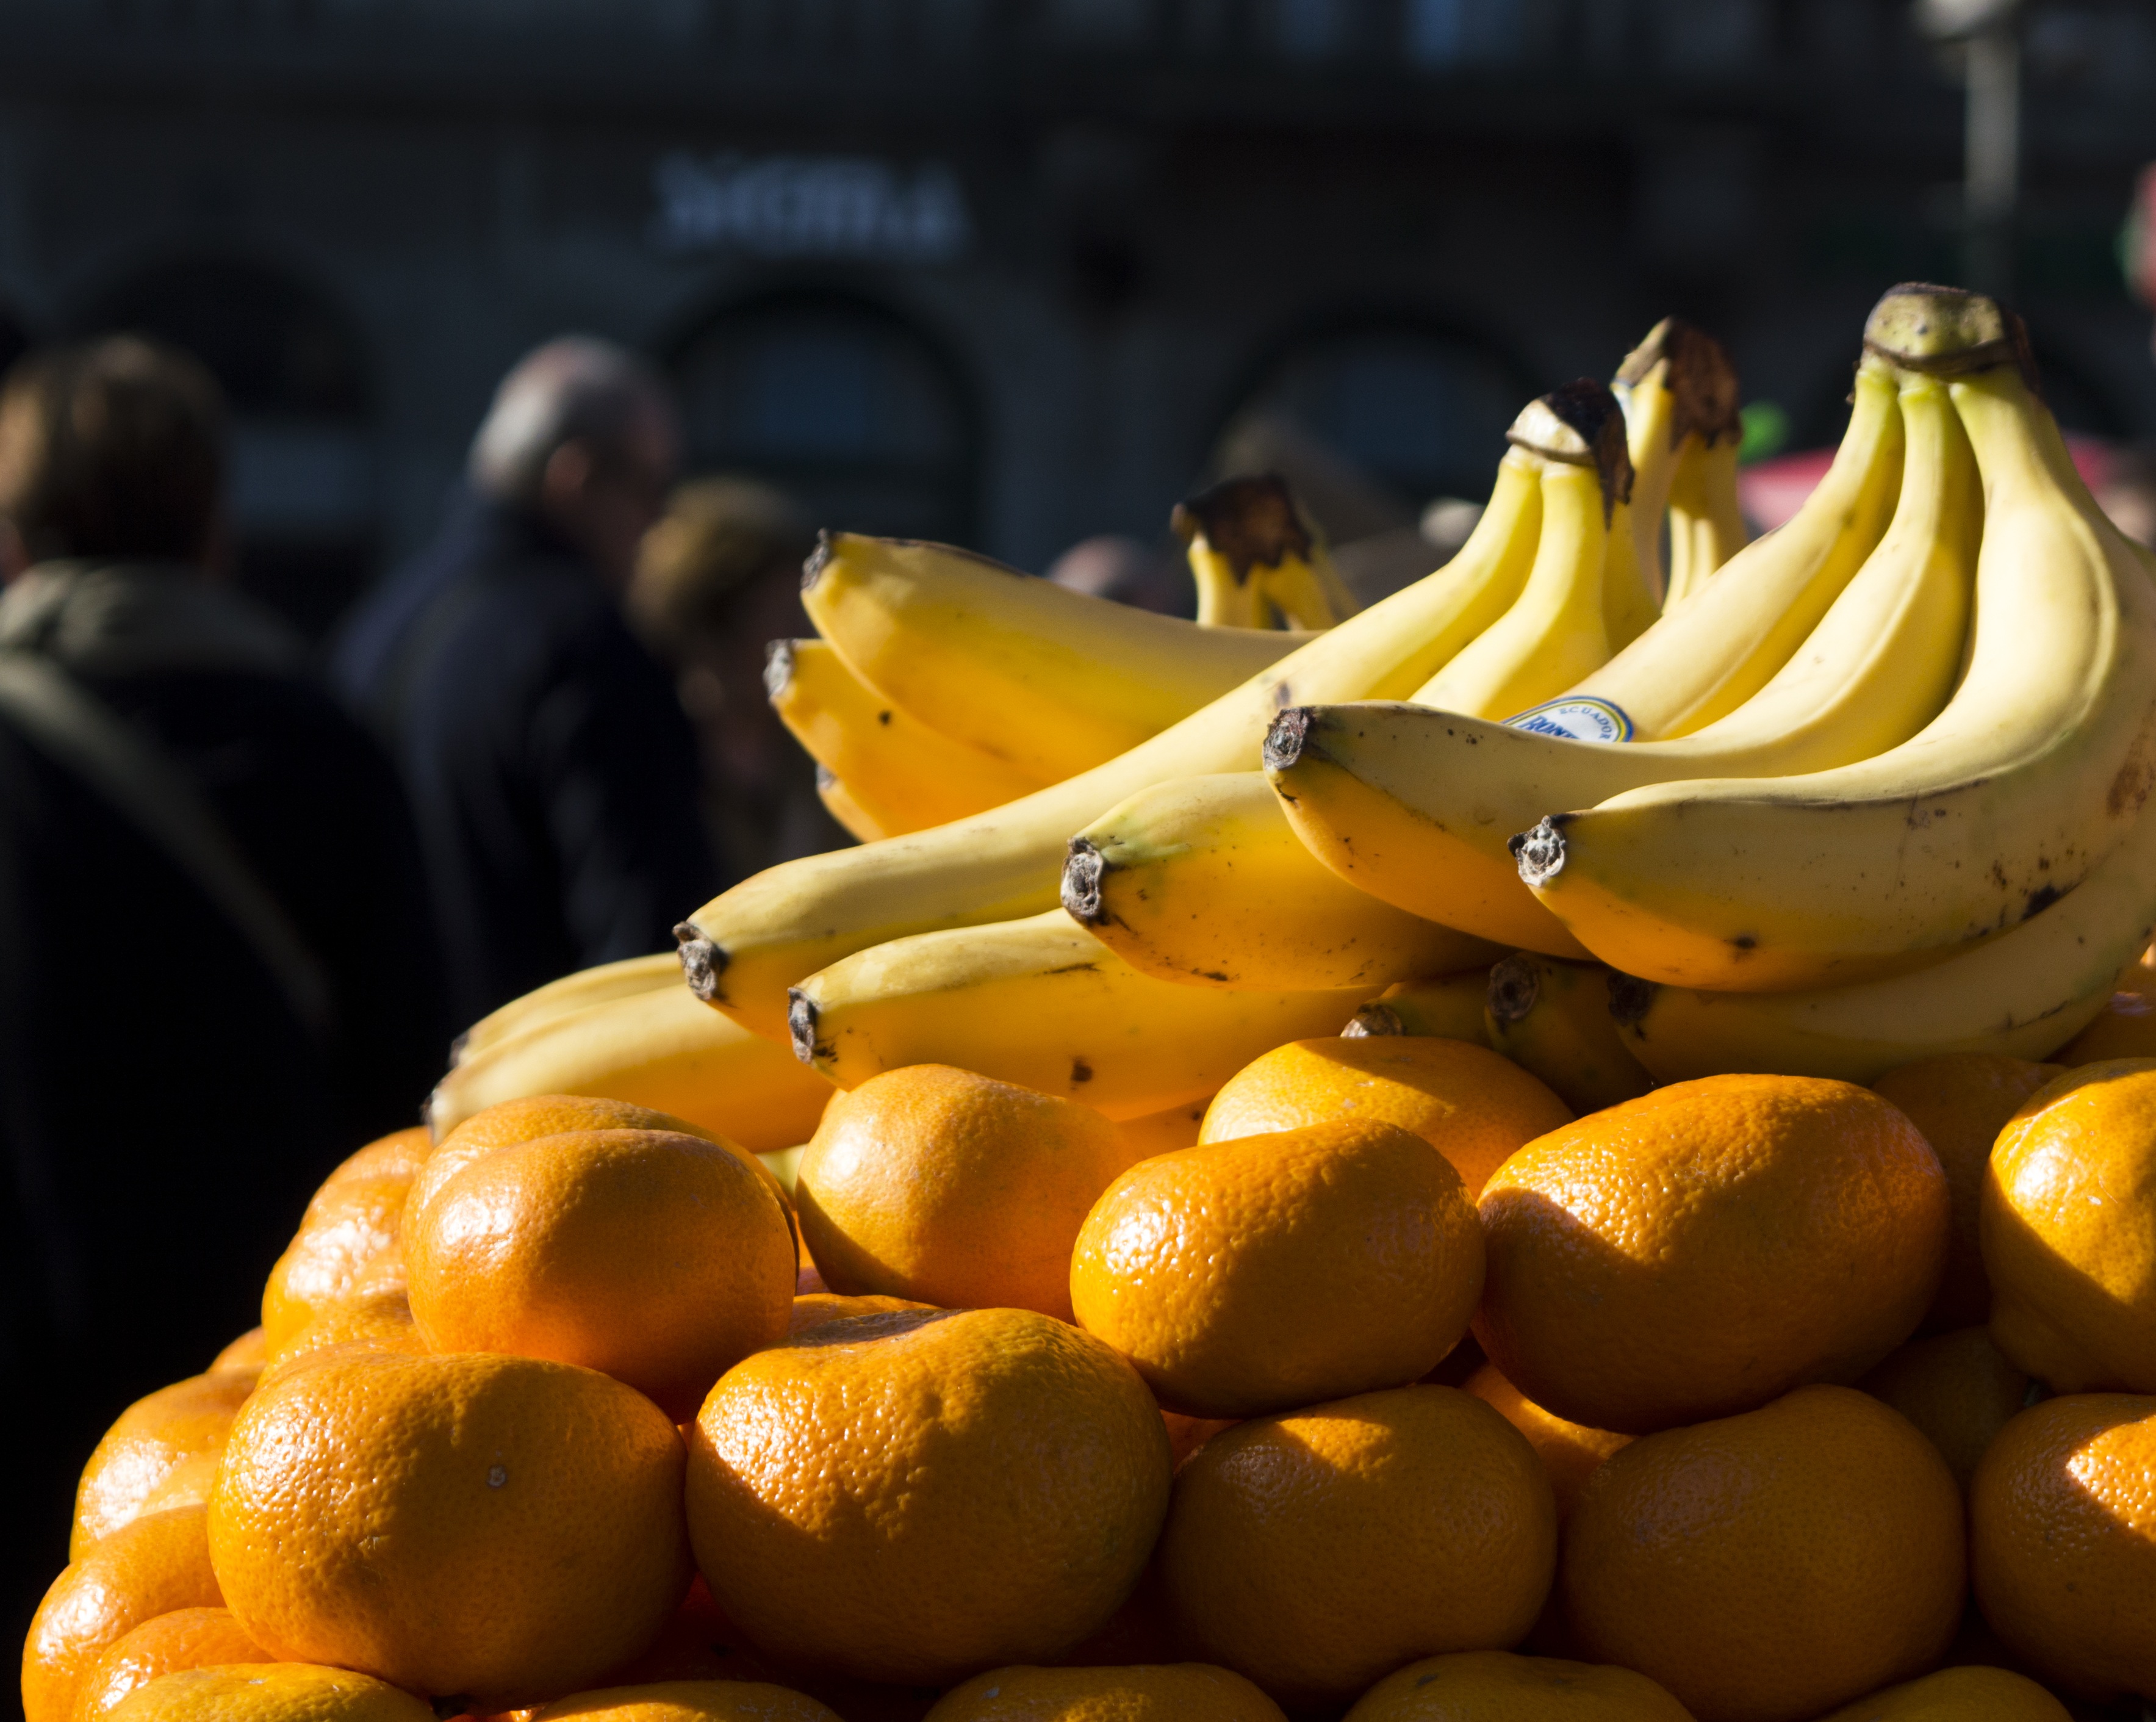
nature, plant, fruit, sweet, flower, orange, food, produce, tropical, color, natural, fresh, yellow, banana, juicy, healthy, dessert, eat, health, vitamin, bananas, vegetarian, refreshment, macro photography, flowering plant, mandarins, land plant, banana family